Canadian National Exhibition

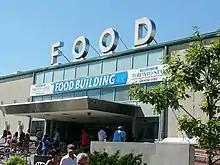
The Food Building at the Canadian National Exhibition

The fair has two midways of rides and carnival games. The Kiddie Midway is located in the northwest corner of Exhibition Place, with smaller rides suitable for children under 12. The midway for older youths and adults is situated west of the Enercare Centre and south of BMO Field. It has several dozen rides, including thrill rides, roller coasters, swing rides and a log plume ride. Along several pathways of the midway area are carnival games of "skill", games of chance and many carnival food vendors. The CNE operates a "sky ride", with chairs similar to ski-lift chairs, to carry riders from just west of the Princes' Gates to south of BMO Field.